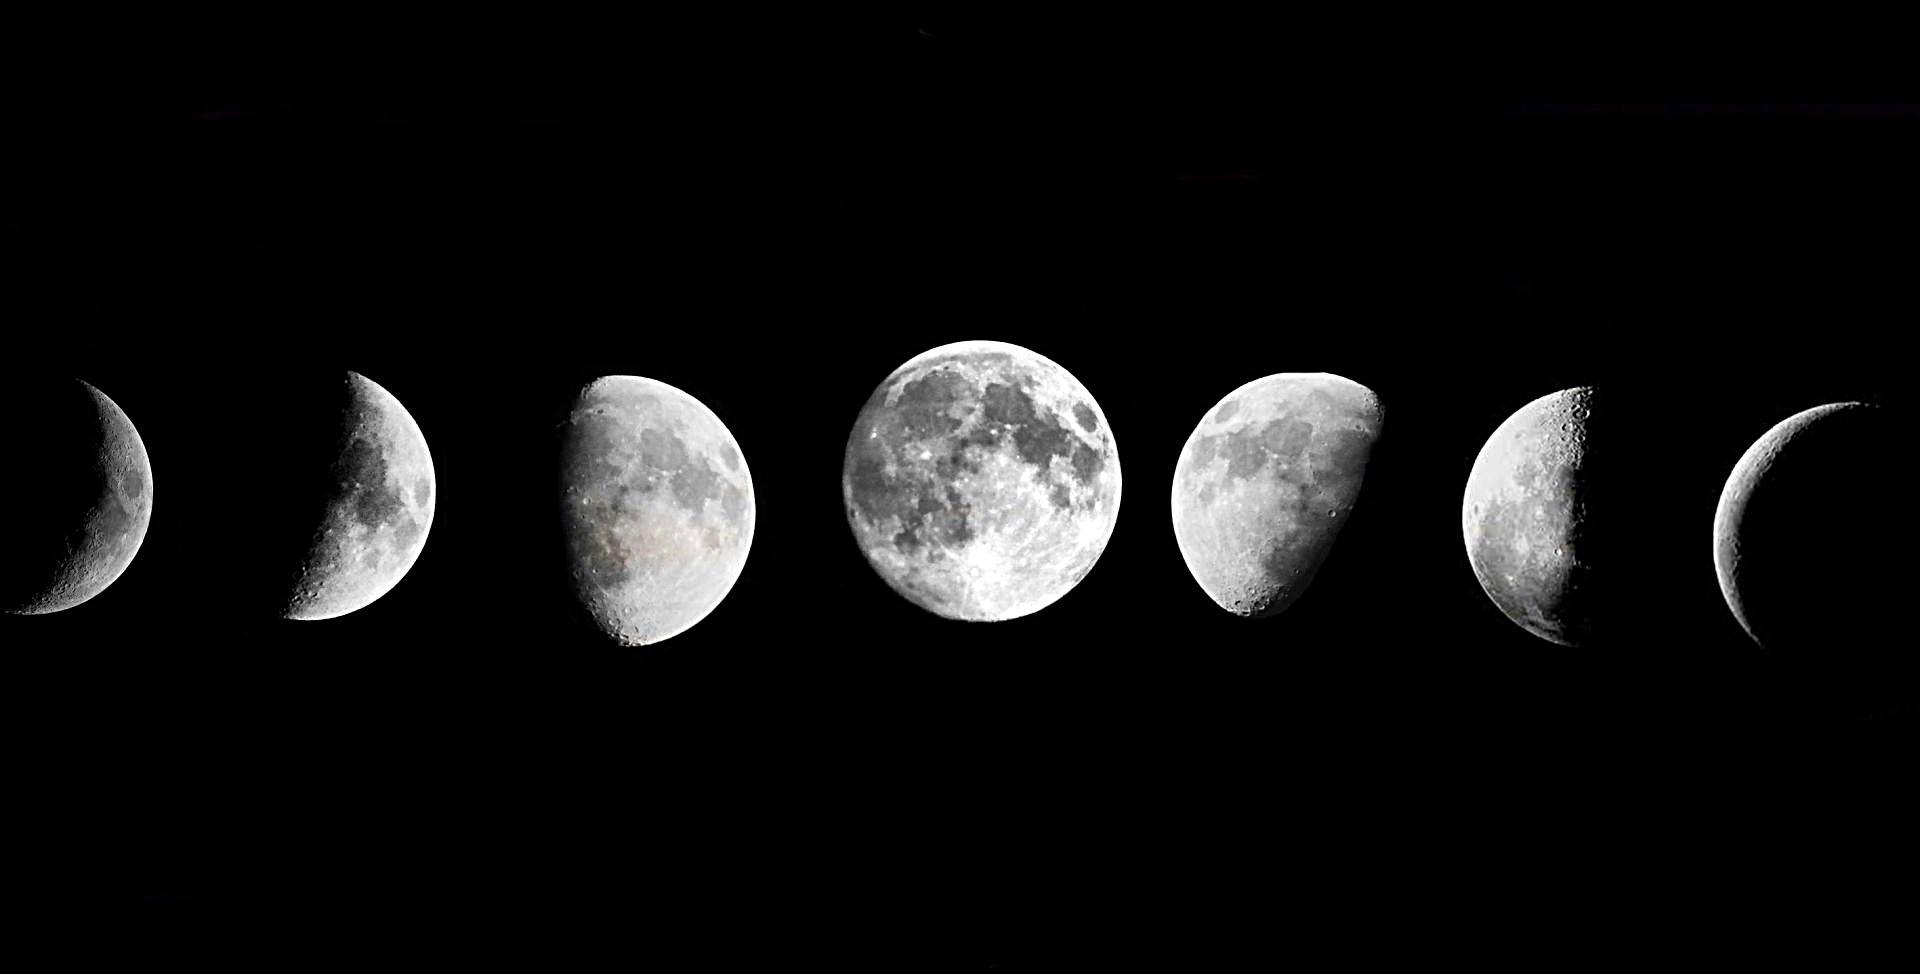
black and white, sky, atmosphere, darkness, monochrome, night sky, moon, circle, font, crescent, astronomical object, monochrome photography